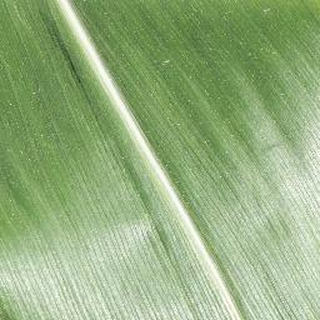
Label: healthy_corn